Caldwell County, Missouri

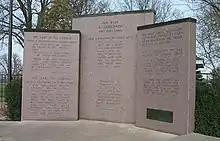
Monument at the temple site in Far West, Missouri.

Caldwell County was originally part of Ray County. The first white settler was Jesse Mann Sr., who settled one-half mile northeast of the public square of Kingston on Shoal Creek in 1831. The early settlers moved back south in 1832 for better protection during the Black Hawk War uprising.